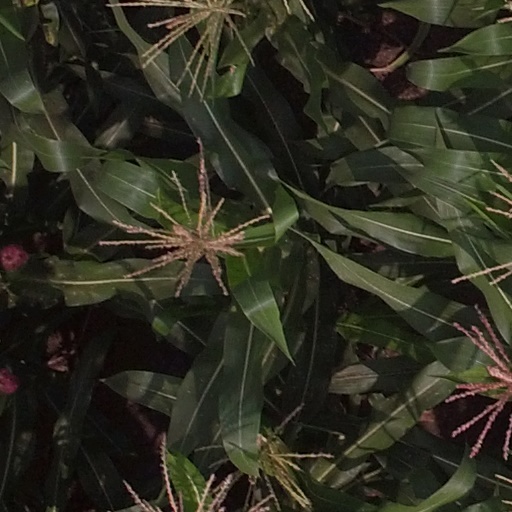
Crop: maize; corn